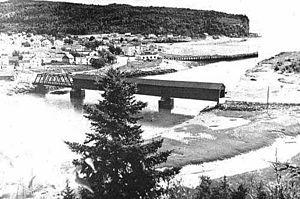
Village d'Alma vers 1930
Le parc national de Fundy est un parc national situé sur la rive nord de la baie de Fundy de la province du Nouveau-Brunswick au Canada, à environ 90 km au sud-ouest de Moncton. Ses 206 km² se partagent en deux paysages : d'une part, une côte découpée et connue pour les plus hautes marées du monde et, d'autre part, un plateau entaillé de ravins abrupts et couvert d'une forêt mixte composée d'épinette rouge, de sapin baumier, de bouleau jaune, de bouleau à papier, d'érable à sucre et d'érable rouge.
Alma est un village du Comté d'Albert situé dans le Sud-Est du Nouveau-Brunswick au Canada.